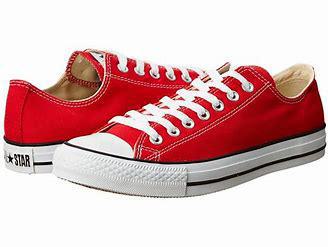
Brand: Converse
Model: Chuck Taylor All Star